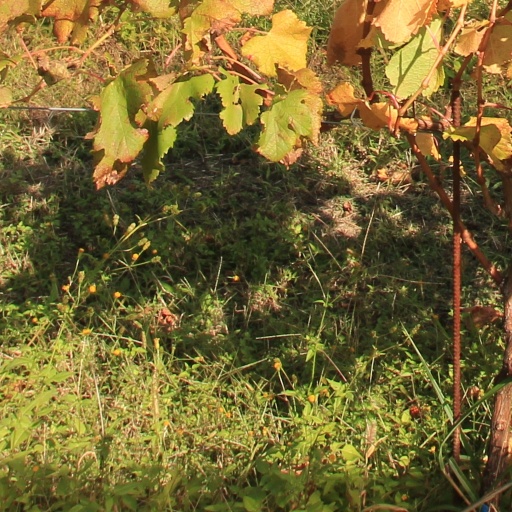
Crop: grape